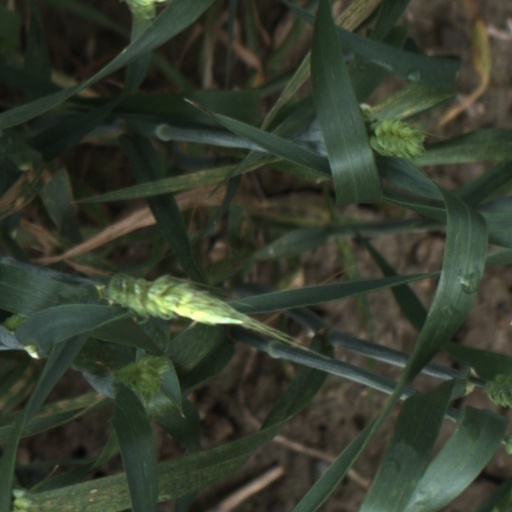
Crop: wheat